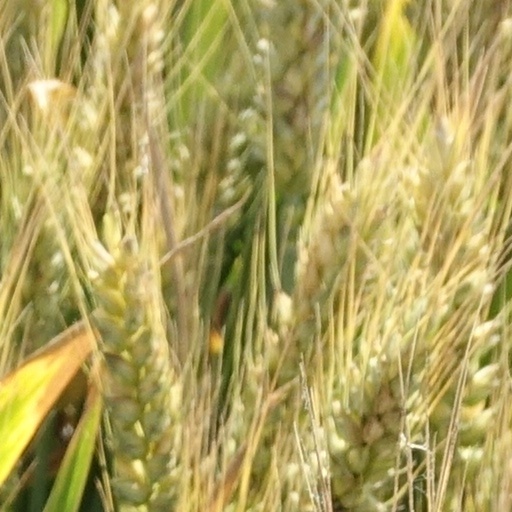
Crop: wheat